Jack Goes Boating

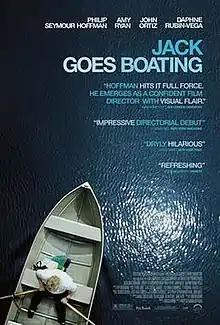
Theatrical release poster

Jack Goes Boating is a 2010 American romantic drama film directed by Philip Seymour Hoffman (in his only career directorial effort) and stars Hoffman in the title role, as well as Amy Ryan, John Ortiz and Daphne Rubin-Vega. The film's script was written by Robert Glaudini, based on his 2007 play "Jack Goes Boating". The film's cast was mostly the same as that of the play's premiere at The Public Theater, although Amy Ryan replaced Beth Cole (who has a cameo as a teacher). The film was produced by Overture Films and Relativity Media. It premiered at the 26th Sundance Film Festival and was later released in the United States on September 17, 2010.